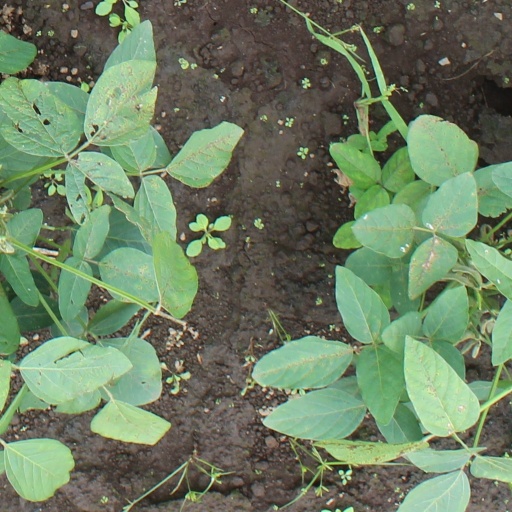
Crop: soybean